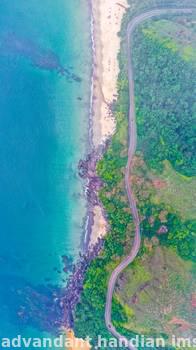
Label: Watermark